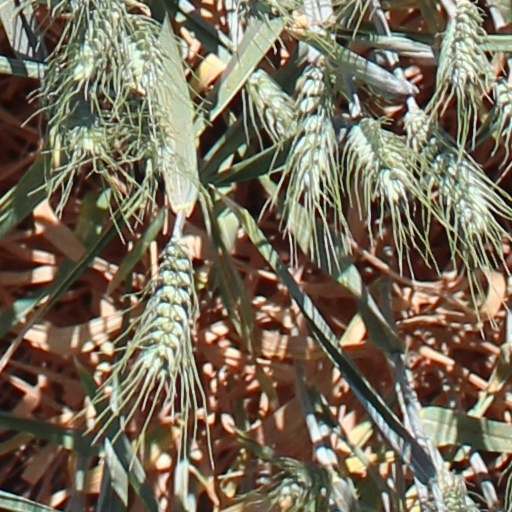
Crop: wheat